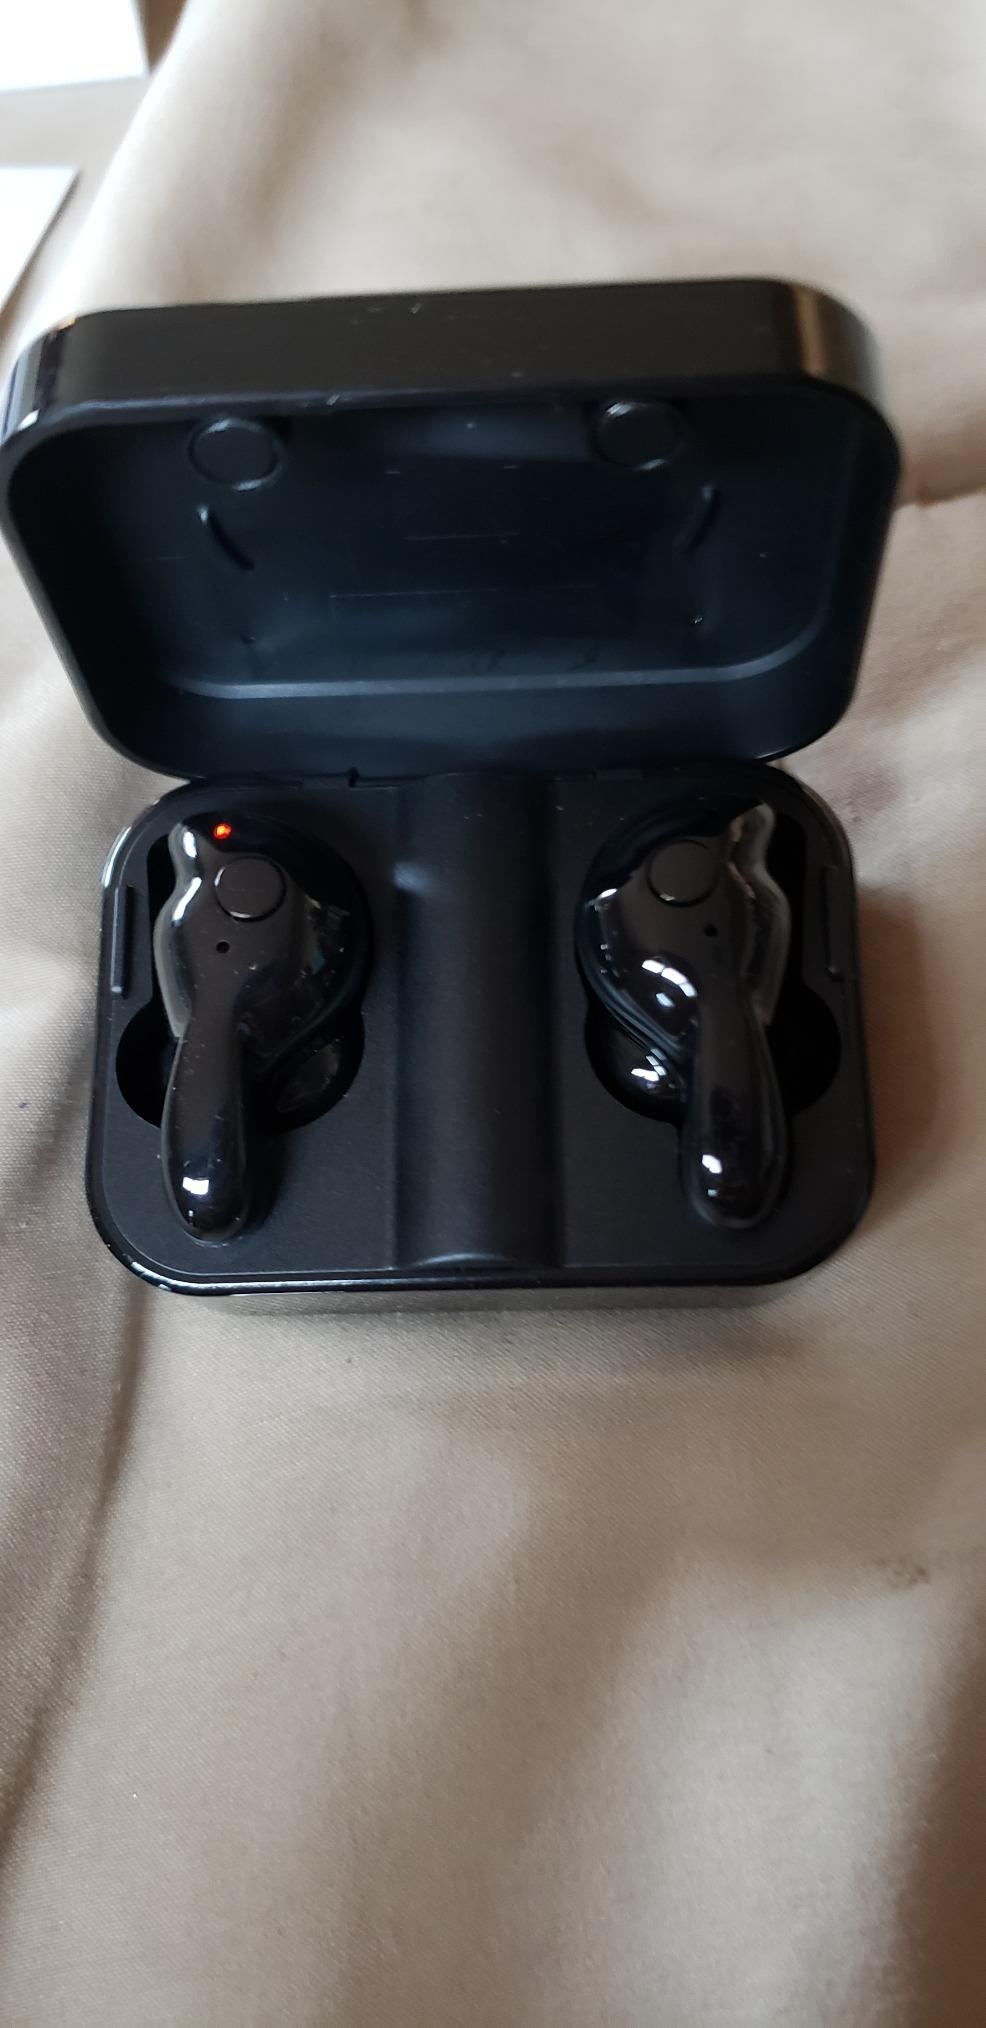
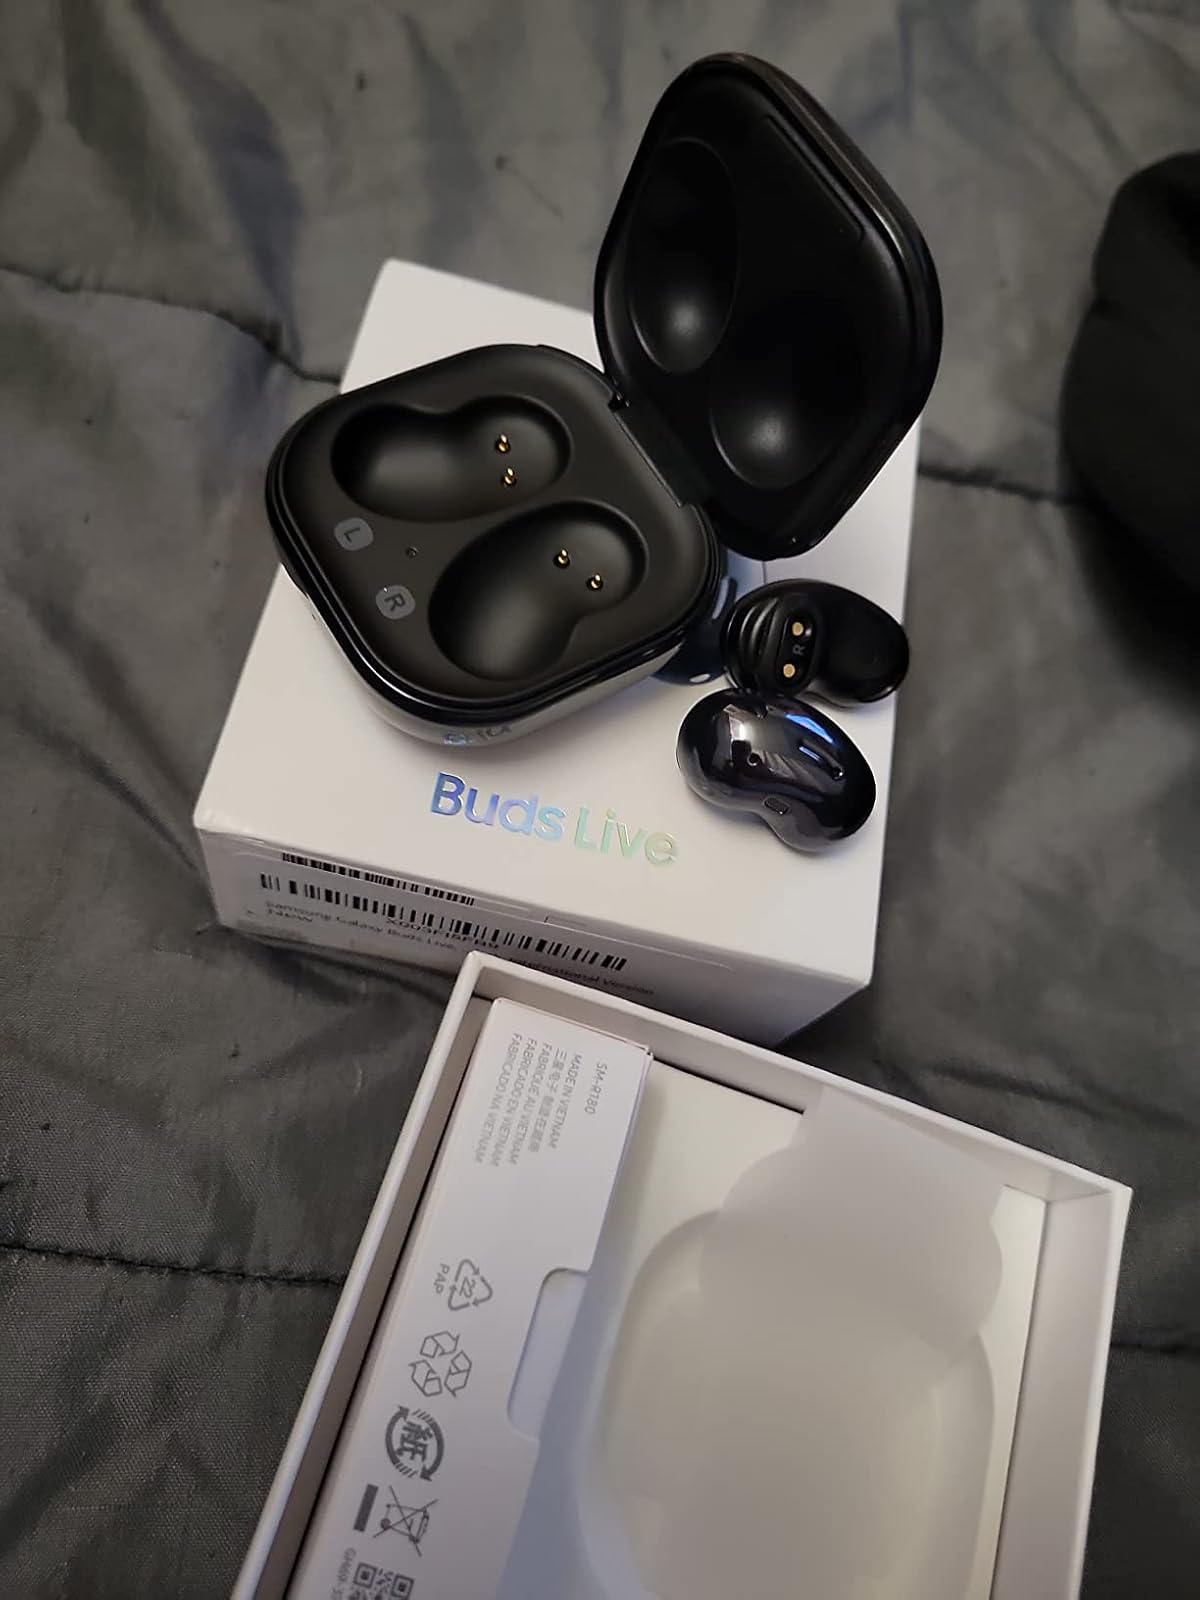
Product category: earbuds
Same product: no